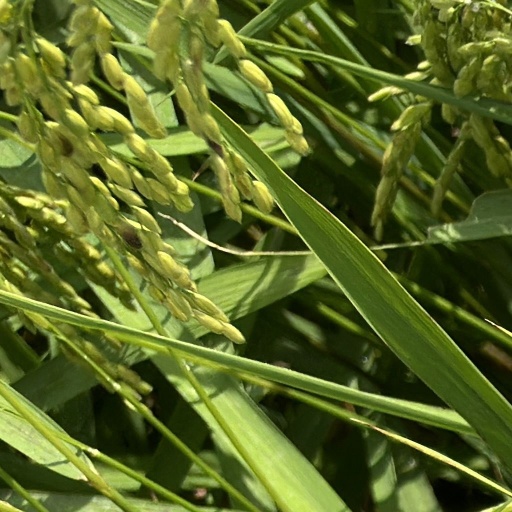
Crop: rice